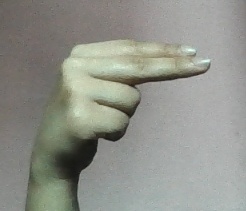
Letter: ain